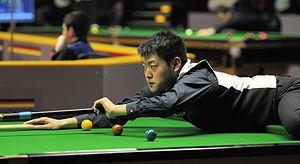
Liang Wenbo, né le 5 mars 1987 à Zhaodong, Heilongjiang, est un joueur de snooker chinois, professionnel depuis 2004.